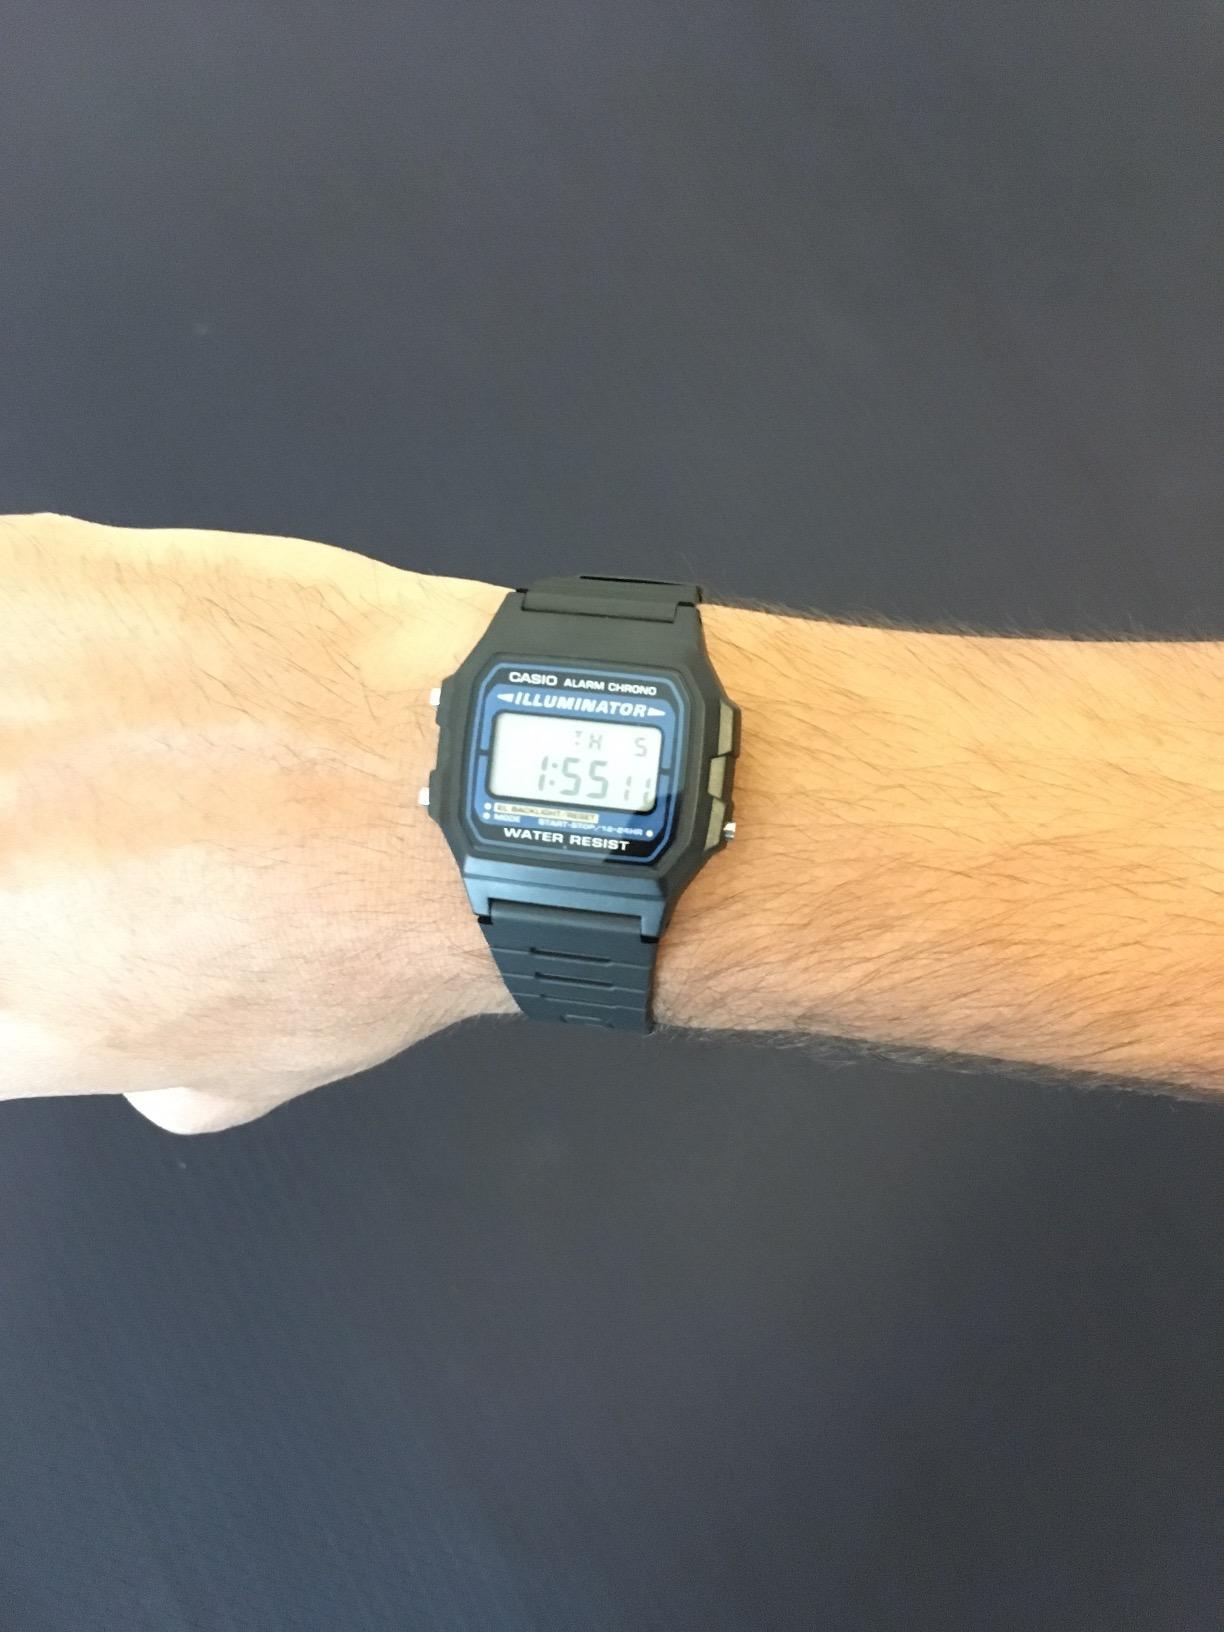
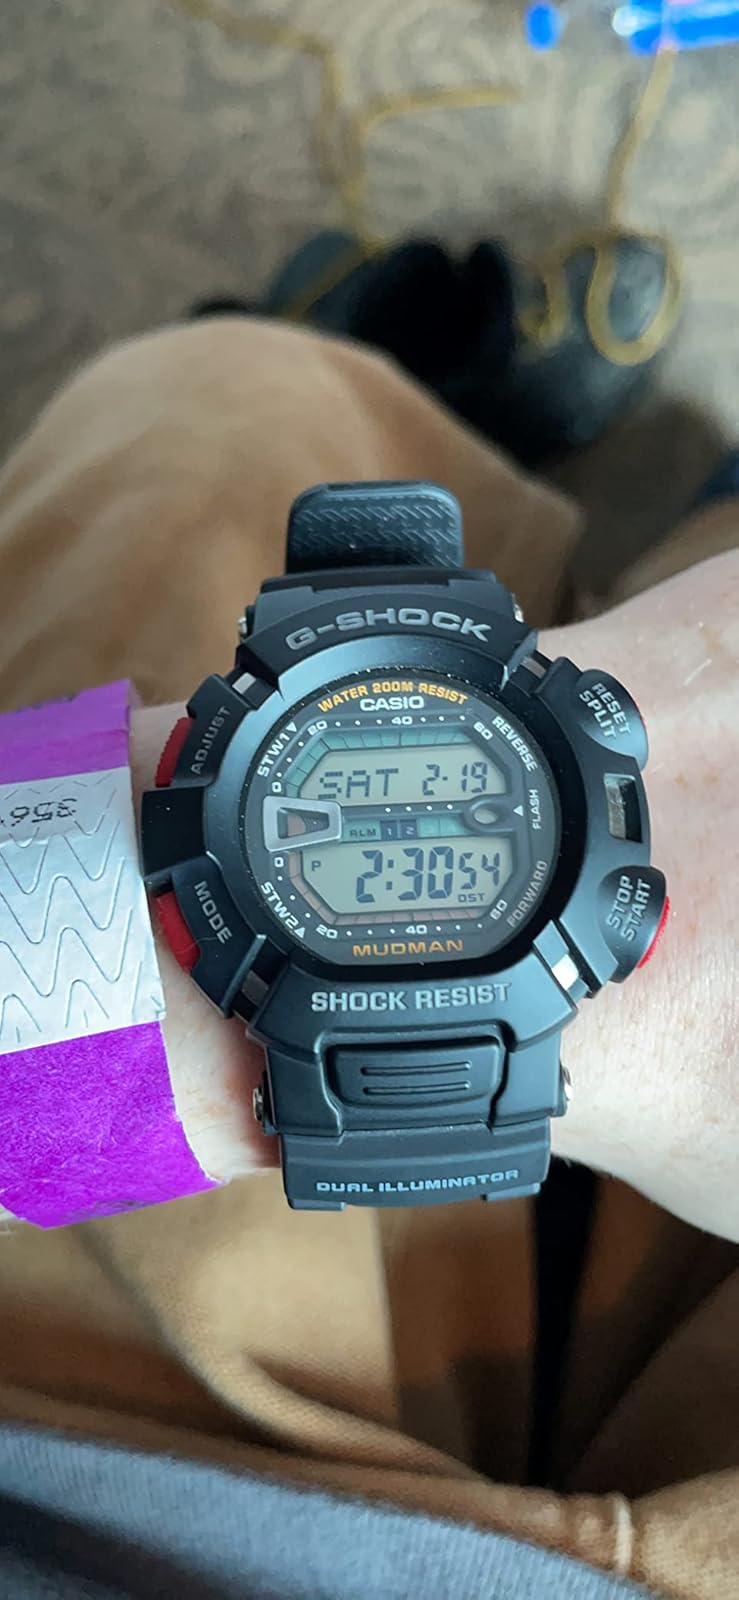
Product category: accessories_watch
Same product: no